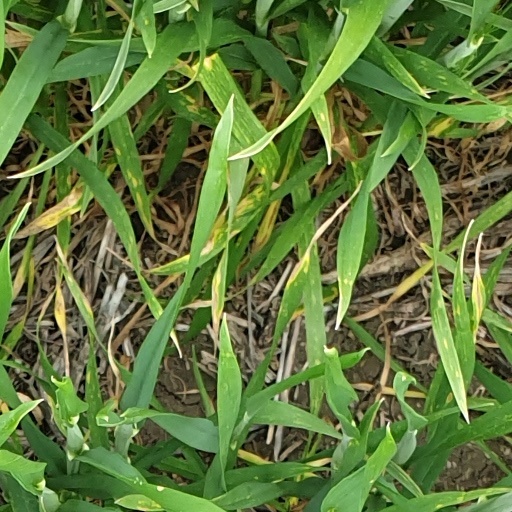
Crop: wheat